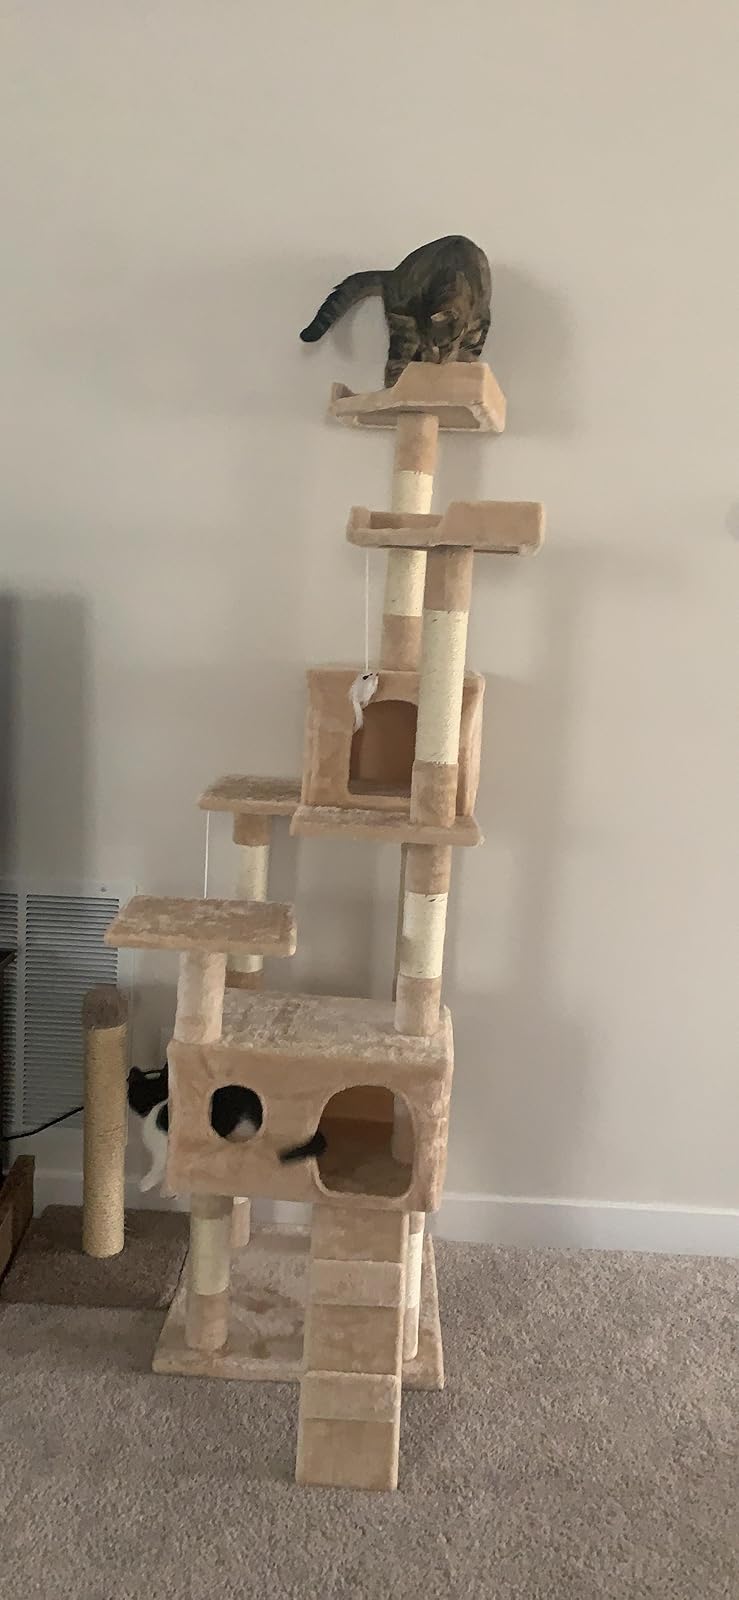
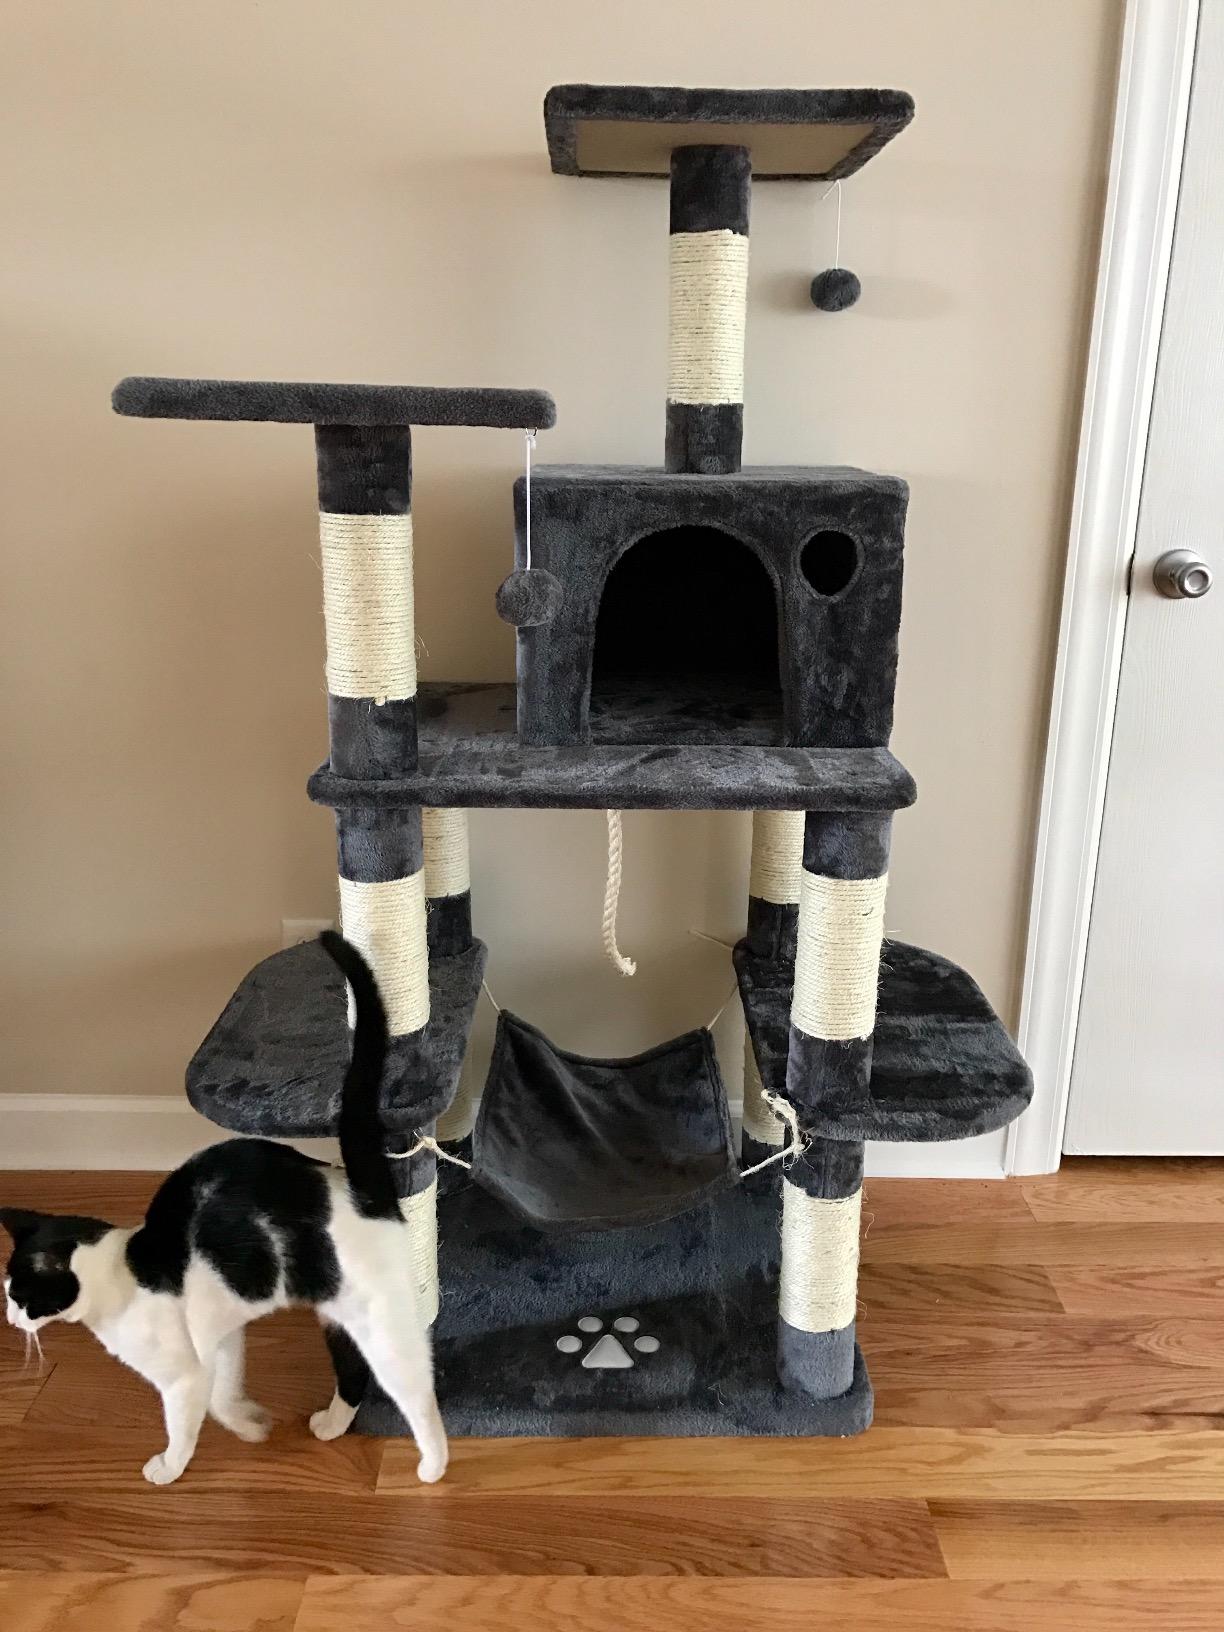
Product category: items_cat tree
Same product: no